Mighty Bruins

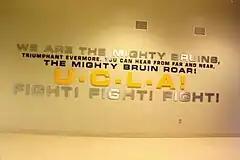
Lyrics to "Mighty Bruins" on display at Pauley Pavilion.

"Mighty Bruins" is a fight song of University of California, Los Angeles sports teams. Composed by Academy Award-winning composer Bill Conti (with lyrics from UCLA students Barbara Lamb and Don Holley), the song was commissioned by the UCLA Alumni Association on its fiftieth anniversary. It debuted in 1984 at the football game against Stanford University, with the school marching band conducted by Conti himself.